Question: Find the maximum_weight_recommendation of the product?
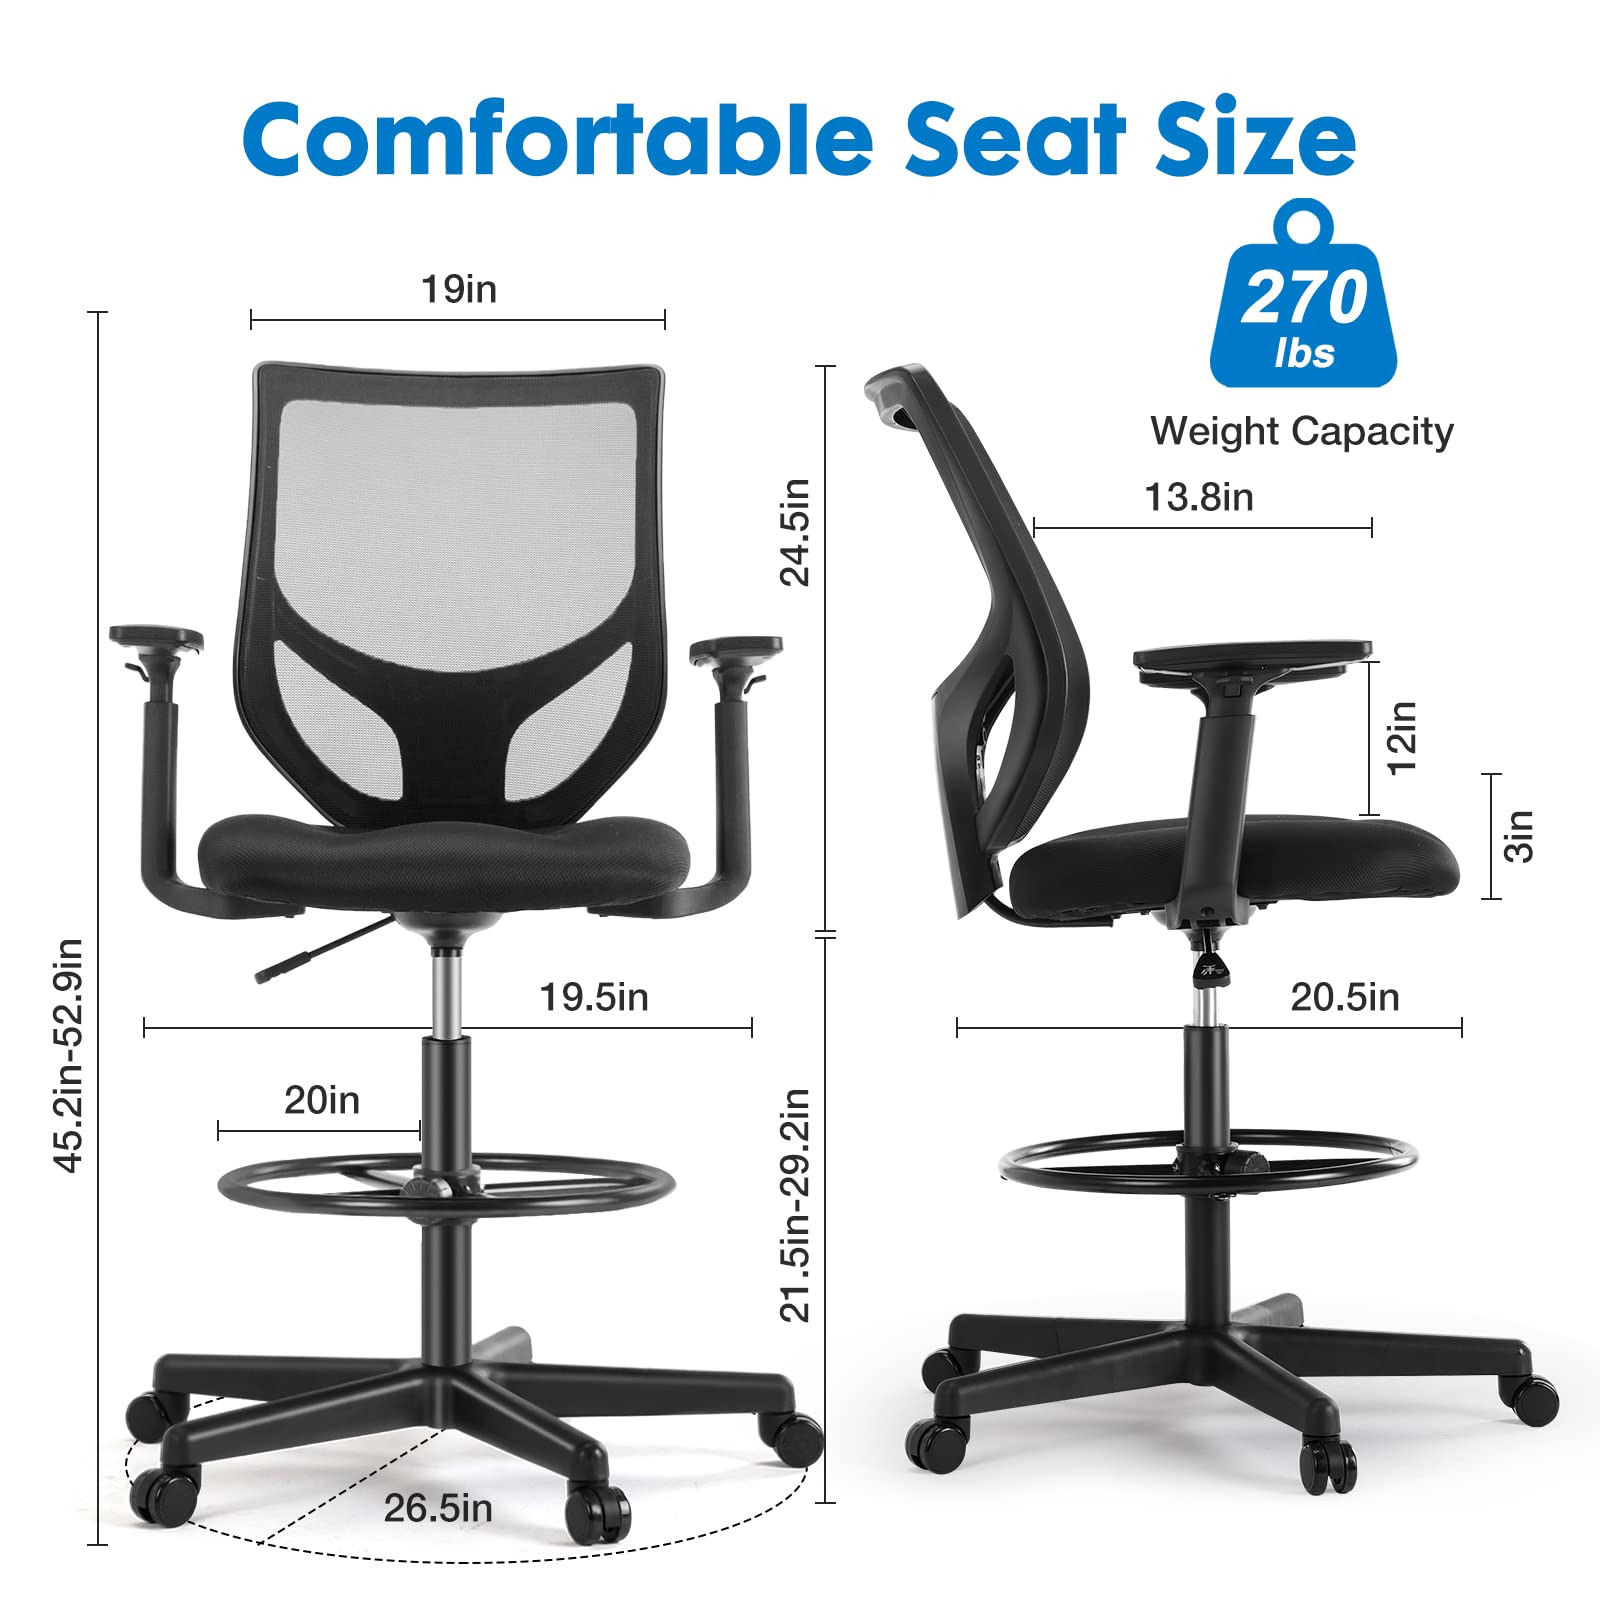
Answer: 270 pound